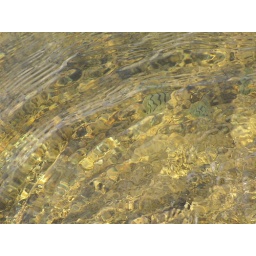
Some tiger strip fish in the tropical water